Fred Morley

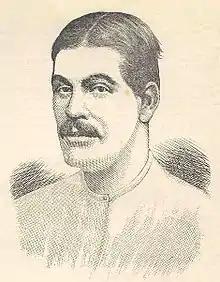

Frederick Morley (16 December 1850 – 28 September 1884) was a professional cricketer who was reckoned to be the fastest bowler in England during his prime, and some consider him to be the greatest fast bowler ever. During a 13-year career for Nottinghamshire and England he took 1,274 wickets at an average of 13.73.